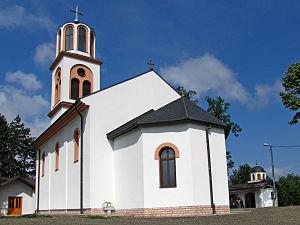
L'éparchie de Zvornik-Tuzla est une éparchie, c'est-à-dire une circonscription de l'Église orthodoxe serbe. Elle est située en Bosnie-Herzégovine et son siège se trouve à Bijeljina. En 2006, elle est administrée par l'évêque Hrizostom.